Partnair Flight 394

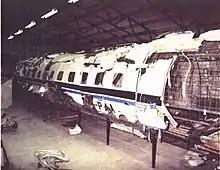
Reconstruction of the wreckage

Partnair Flight 394 was a chartered flight that crashed on 8 September 1989 off the coast of Denmark, north of Hirtshals. All fifty five souls on board the aircraft died, making this the deadliest disaster in Danish aviation history. The accident was caused by improper maintenance and use of counterfeit aircraft parts.